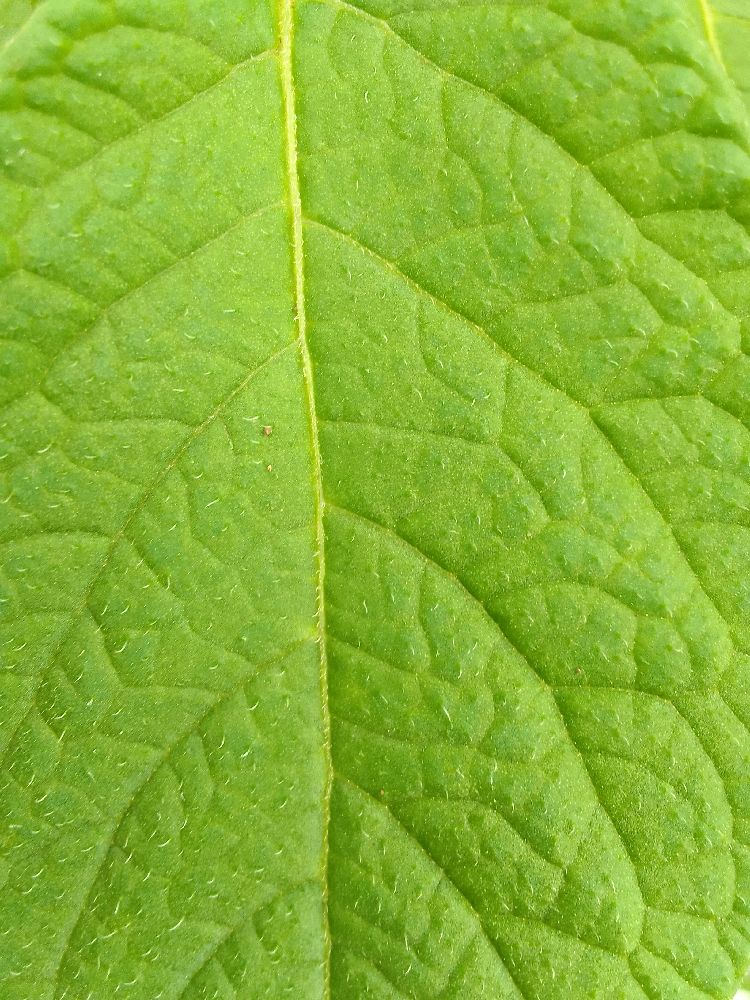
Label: Healthy